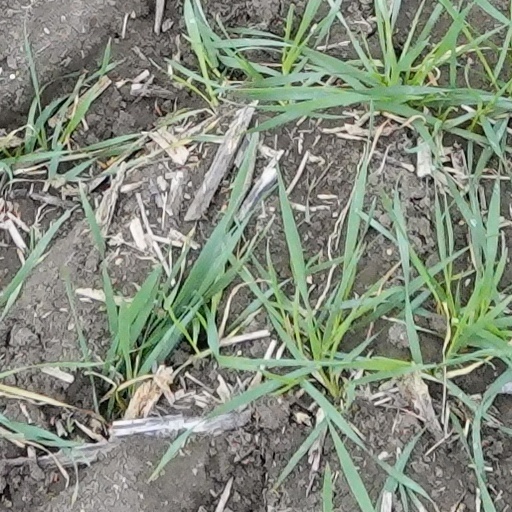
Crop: wheat